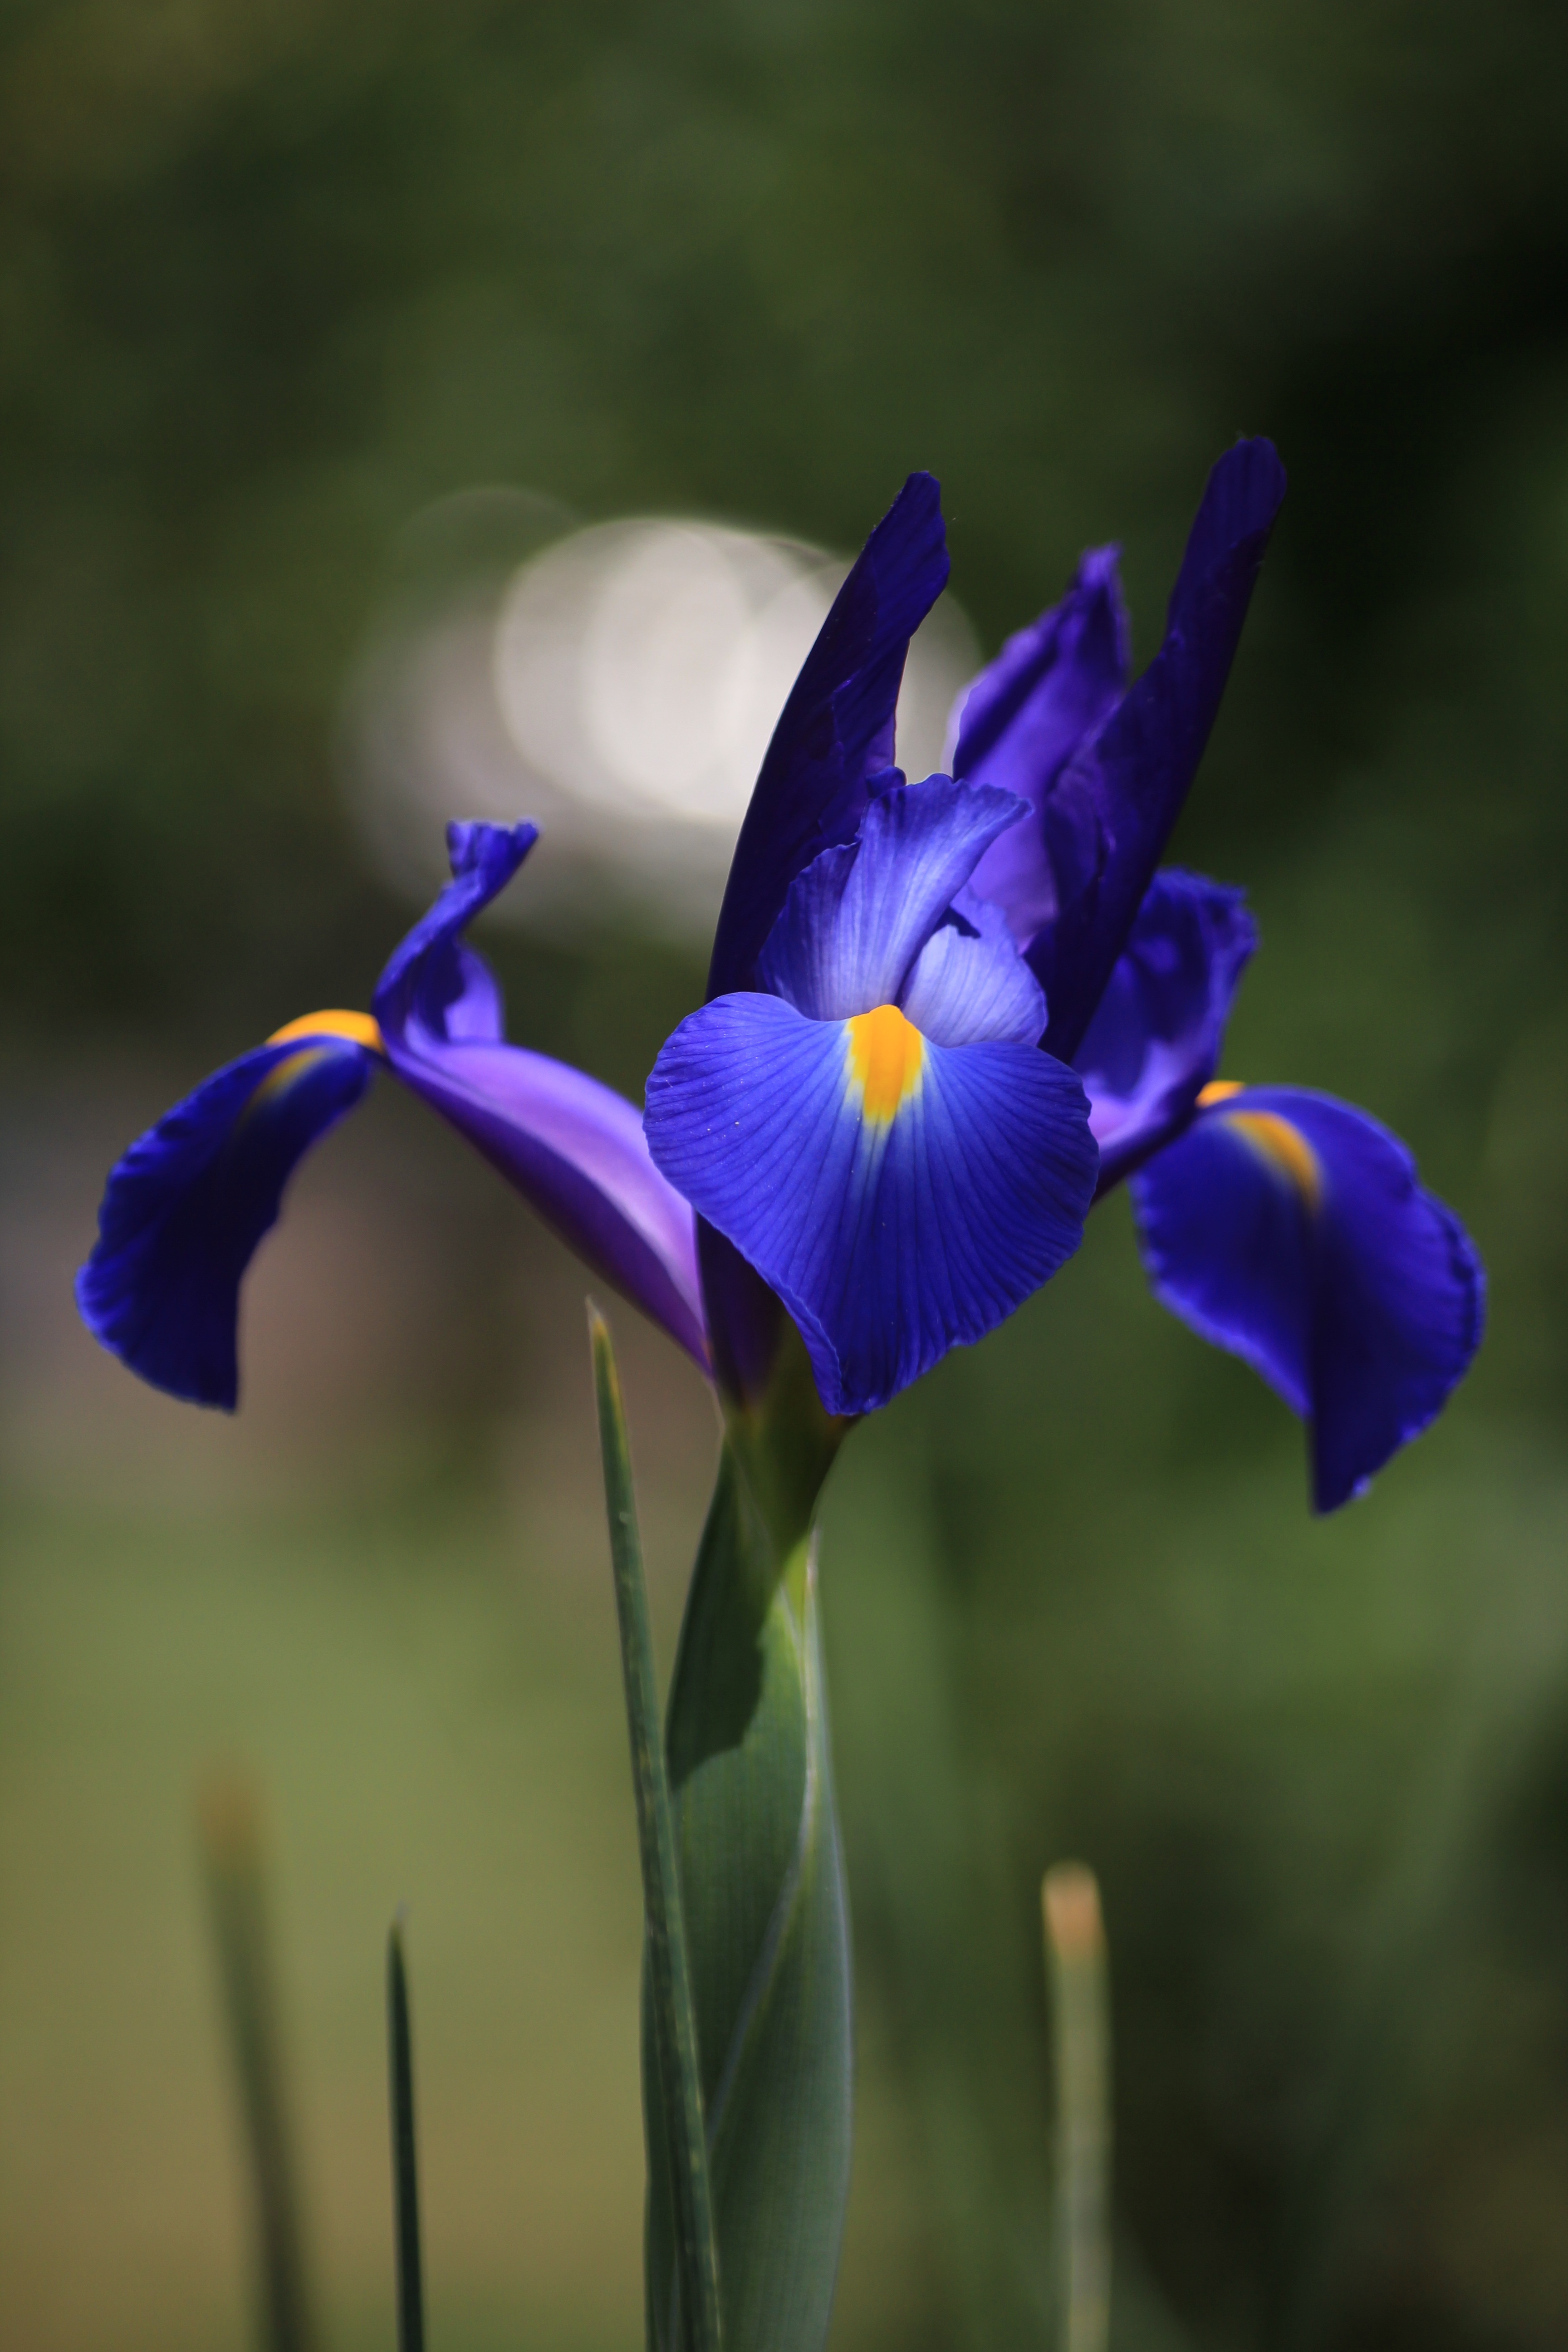
nature, blossom, plant, meadow, flower, petal, bloom, botany, blue, yellow, garden, close, flora, wildflower, iris, eye, beautiful, iridaceae, macro photography, blossomed, flowering plant, blue violet, plant stem, land plant, iris family